Dundalk F.C.

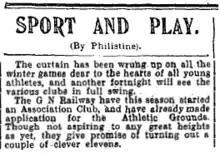
Formation of Dundalk G.N.R. Association Club reported by "Dundalk Democrat", 26 September 1903

The Dundalk Great Northern Railway (G.N.R.) Football Club was established during the 1883–84 season as a rugby football club. They played their final rugby match in February 1903, and in September 1903 the club switched codes to association football, setting in motion their journey to become the modern-day Dundalk F.C. The new club, known locally as "the Railwaymen", adopted the Dundalk Athletic Grounds (a facility near the town centre shared by several sporting codes) as its home ground. They played challenge matches at first, then became founder members of the first Dundalk and District League (DDL), formed in 1906. There are no records of the club being active between 1907–08 and 1912–13, but they re-joined the local league in 1913–14 for what was the final season before the outbreak of World War I.